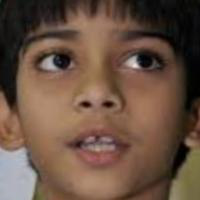
Age group: age 11-20